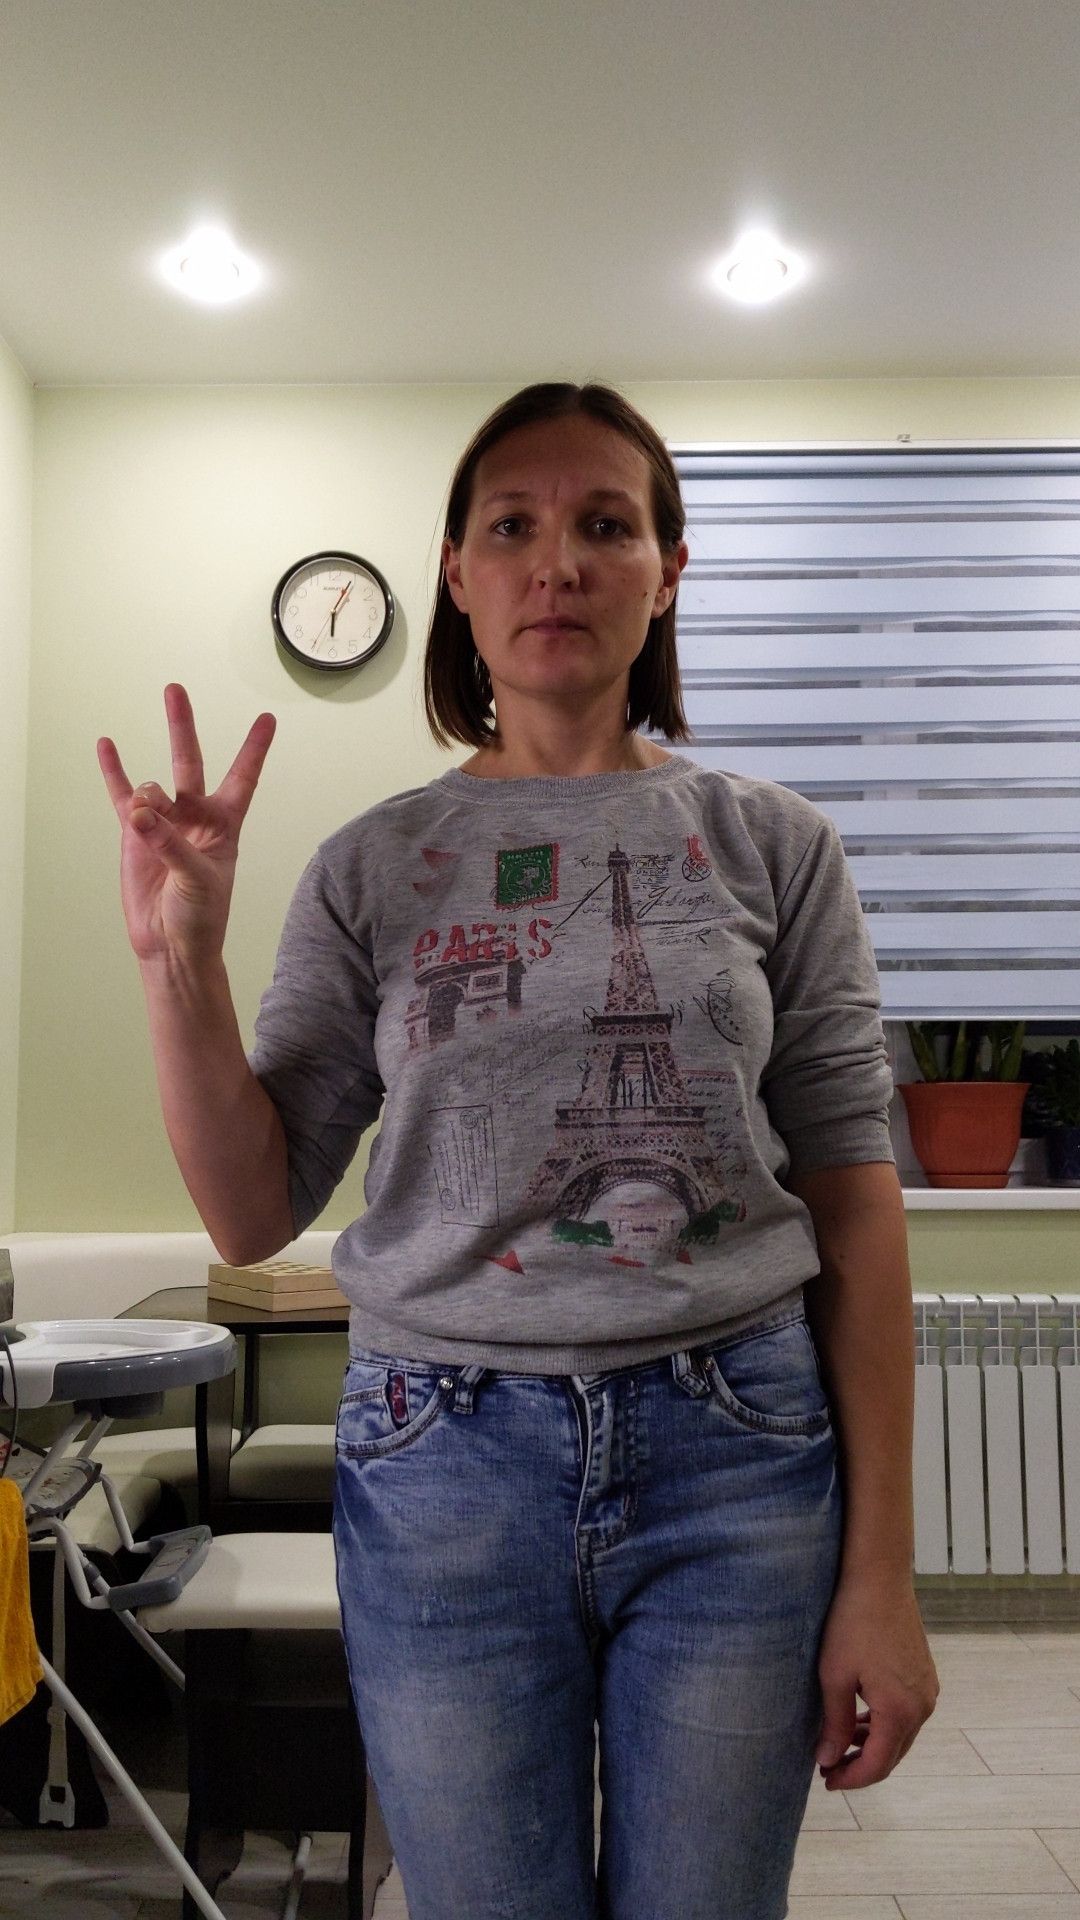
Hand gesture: three3